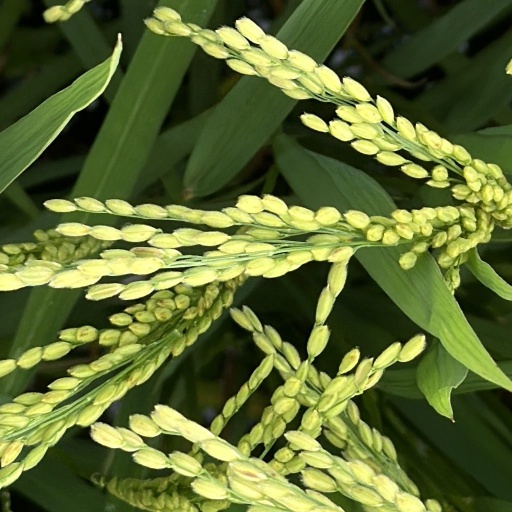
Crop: rice